Maudie Prickett

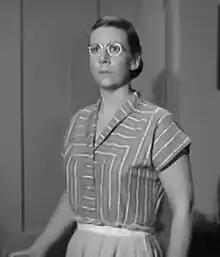
Prickett in TV's "The Public Defender", episode "Circumstantial Evidence" (1954)

Maudie Prickett (born Maudie Marie Doyle; October 25, 1914 – April 14, 1976) was an American character actress who performed in over 300 stage, film, and television productions during a career that spanned nearly four decades.